East Timorese civil war

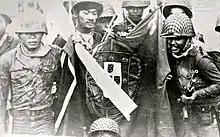
Indonesian forces in Batugade in November 1975 with a captured Portuguese flag

Fretilin was formed by former independence activists. It was led by individuals including Francisco Xavier do Amaral, a government official, José Ramos-Horta, a reporter for "A Voz de Timor" who had previously been exiled for political reasons, and Nicolau dos Reis Lobato, a teacher. Some members had engaged in previous discussions with Indonesia regarding support for an armed independence movement. Originally a social democratic party that formed trade unions, Fretilin adopted a broader ideology (and renamed itself from the initial "Timorese Social Democratic Association") called "mauberism" to gain appeal outside of urban areas. This new ideology was an anti-poverty platform seeking to improve the lives of poorer East Timorese. Fretilin sought to establish a new political system based on local councils, with other levels of government formed by delegates from lower levels, and where national government leaders would be required to maintain links to rural areas and would not be allowed ostentatious possessions. The party explicitly distanced itself from communism and sought a non-aligned foreign policy based on relationships with nearby countries and links to ASEAN and the Portuguese-speaking world. While seeking to expropriate large land-owning Portuguese-run businesses, Fretilin did not seek to disrupt Catholic and ethnic Chinese schools and businesses.